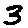
Label: 3